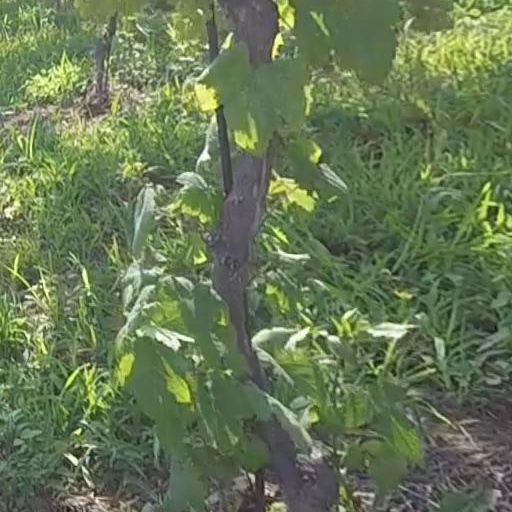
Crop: grape